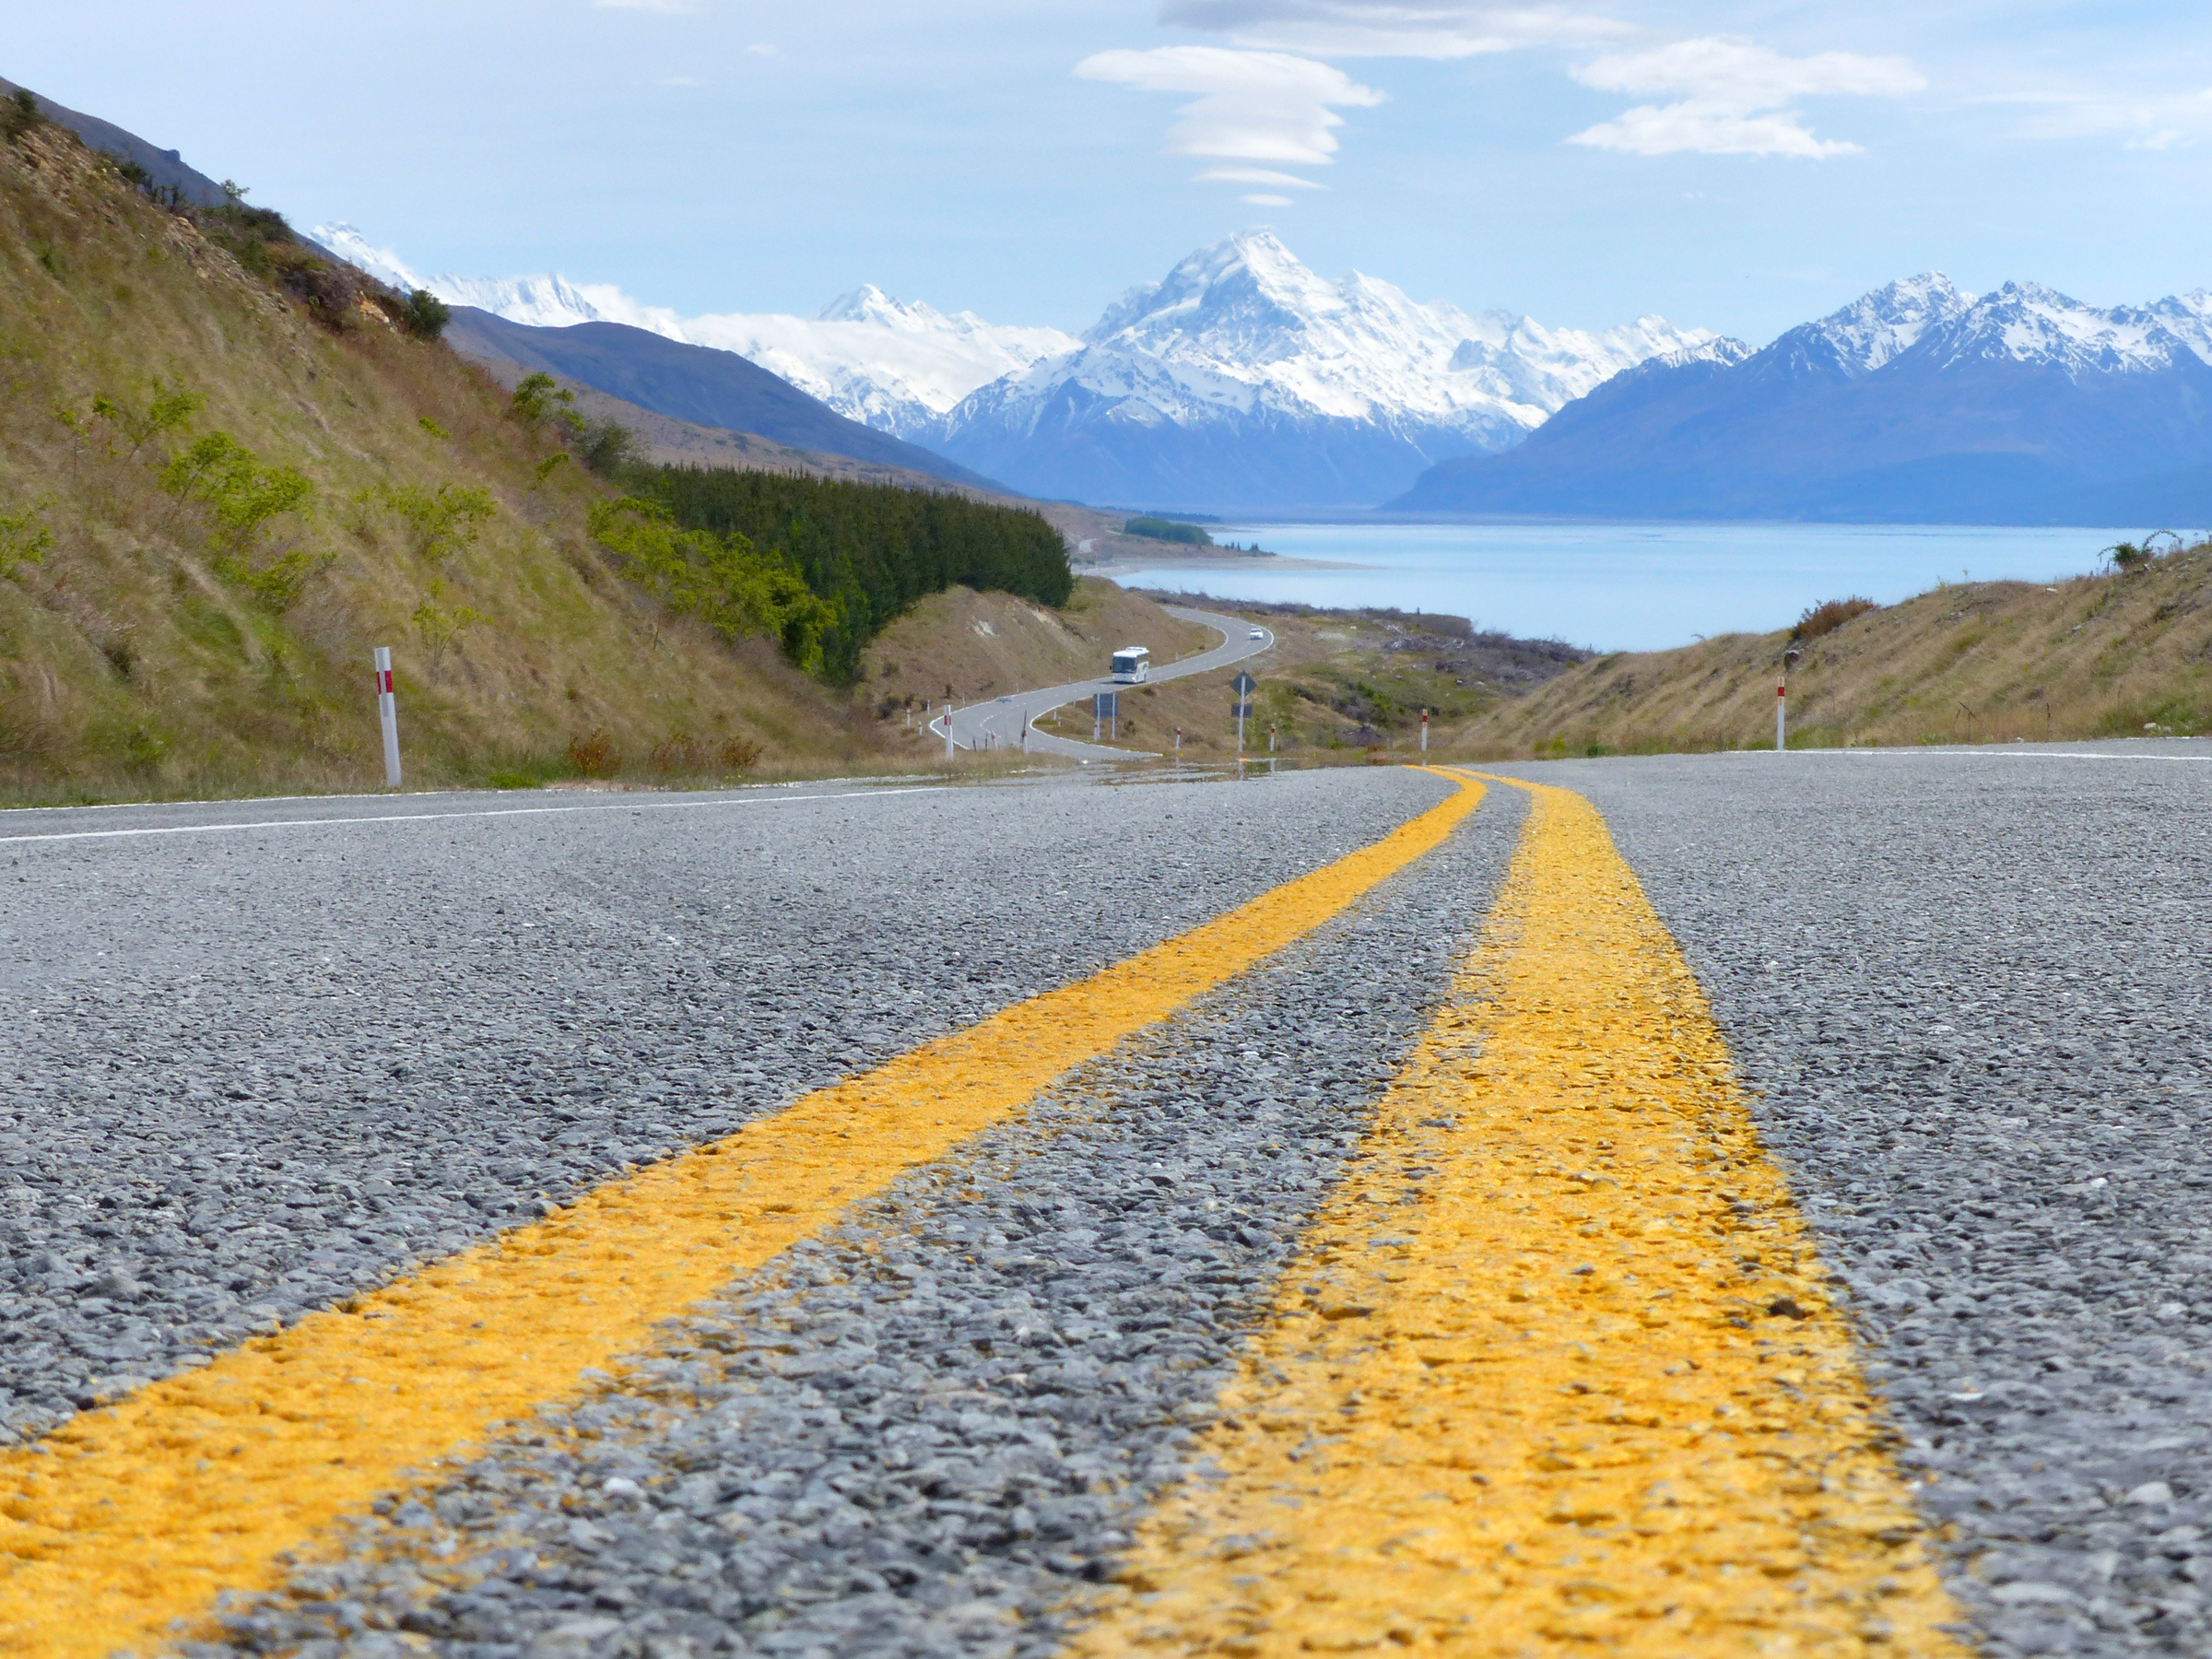
landscape, horizon, mountain, track, road, field, lake, highway, valley, asphalt, reservoir, infrastructure, newzealand, panasonicdmcfz200, mtcook, mountain pass, roadmarkings, nopassinglines, yellolwline